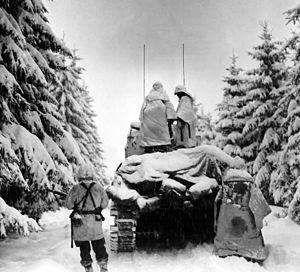
La bataille des Ardennes est le nom donné à l'ensemble des opérations militaires qui se sont déroulées en Ardennes pendant l'hiver 1944-1945. Le théâtre des opérations se déroule presque exclusivement en Belgique orientale, principalement en Ardenne belge avec, pour objectif final, la reconquête du port d'Anvers, mais l'offensive allemande sera stoppée avant même d'atteindre la Meuse. La bataille commence le 16 décembre 1944 par une attaque surprise allemande, à laquelle on a donné le nom d'« offensive von Rundstedt ». Le Generalfeldmarschall von Rundstedt y était opposé : il estimait que l'objectif était trop ambitieux.
La 82ᵉ division aéroportée US — 82nd Airborne Division — est une division de parachutistes de l’armée des États-Unis d’Amérique. Elle s’est distinguée lors du débarquement de Normandie, a participé à l’opération Market Garden et à la bataille des Ardennes. En 2003, elle participe à la conquête de l’Irak.